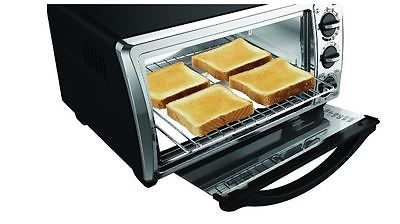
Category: toaster